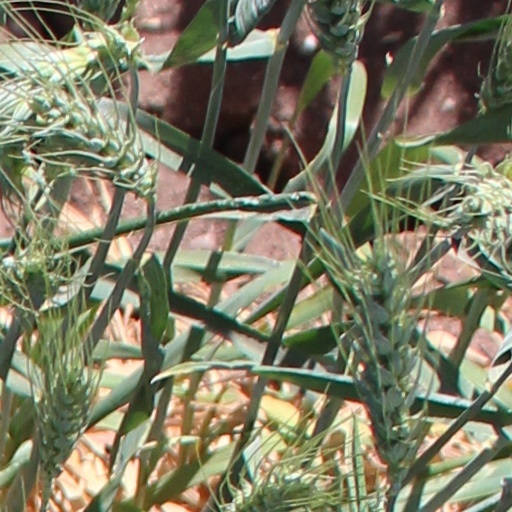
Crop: wheat